Dorothy Kay

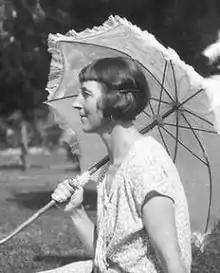

Dorothy Elvery was born in 1886 in Greystones, County Wicklow, Ireland. Her father was William Elvery, whose family owned Elverys Sports store in Dublin. Her sister Beatrice Elvery (1883-1970, also known as Beatrice, Lady Glenavy), was a painter, stained-glass artist and sculptor. Elvery trained at Dublin Metropolitan School of Art in 1900 and at the Royal Hibernian Academy school, but "promoted the notion that she was 'self-taught'".